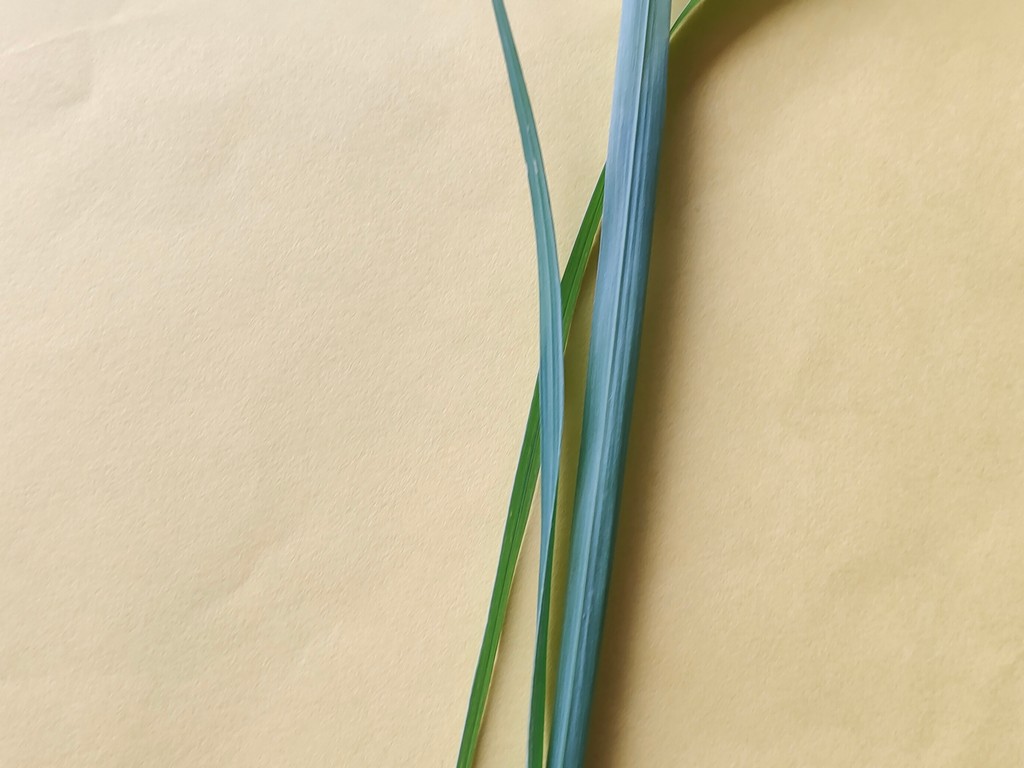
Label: Healthy